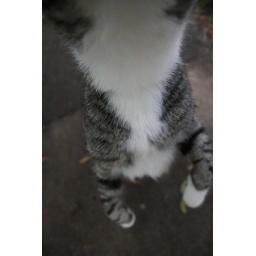
crazy cute cat near nate's house